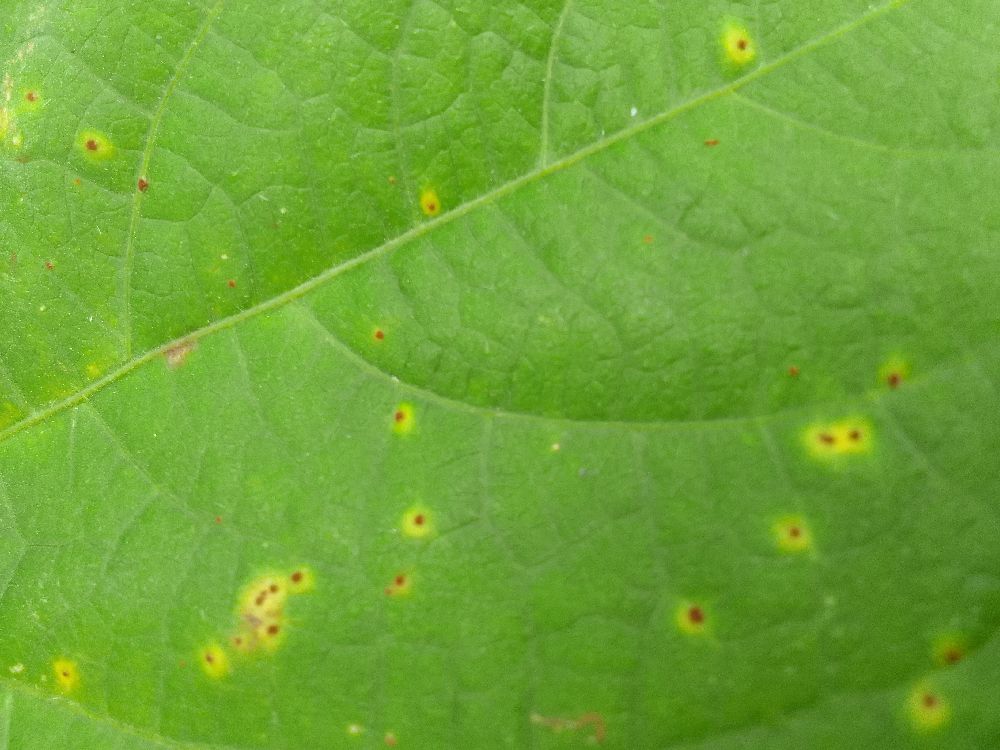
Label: rust